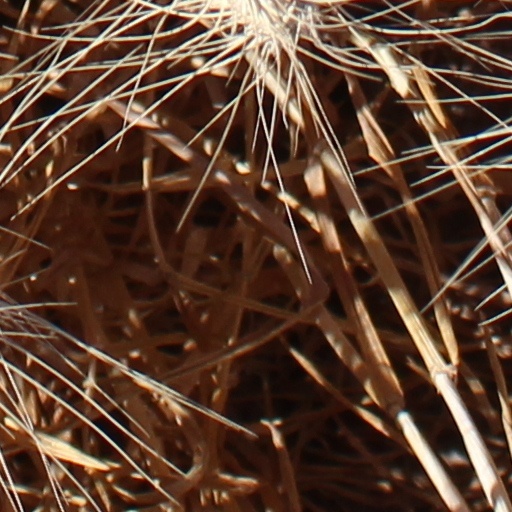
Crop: wheat